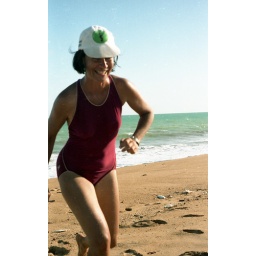
Kathy Mahoney running up the beach in Aneho. Togo, West Africa. Summer 1984